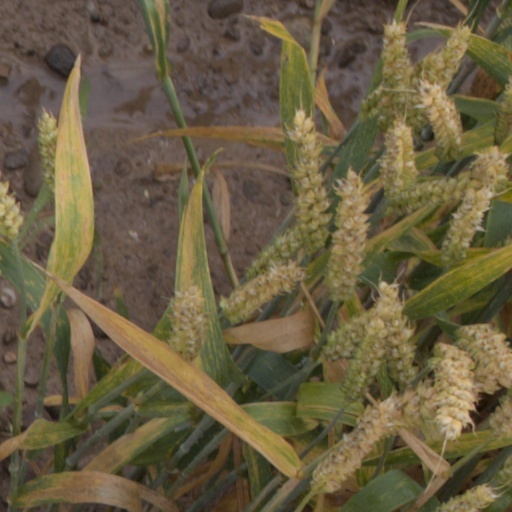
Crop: wheat